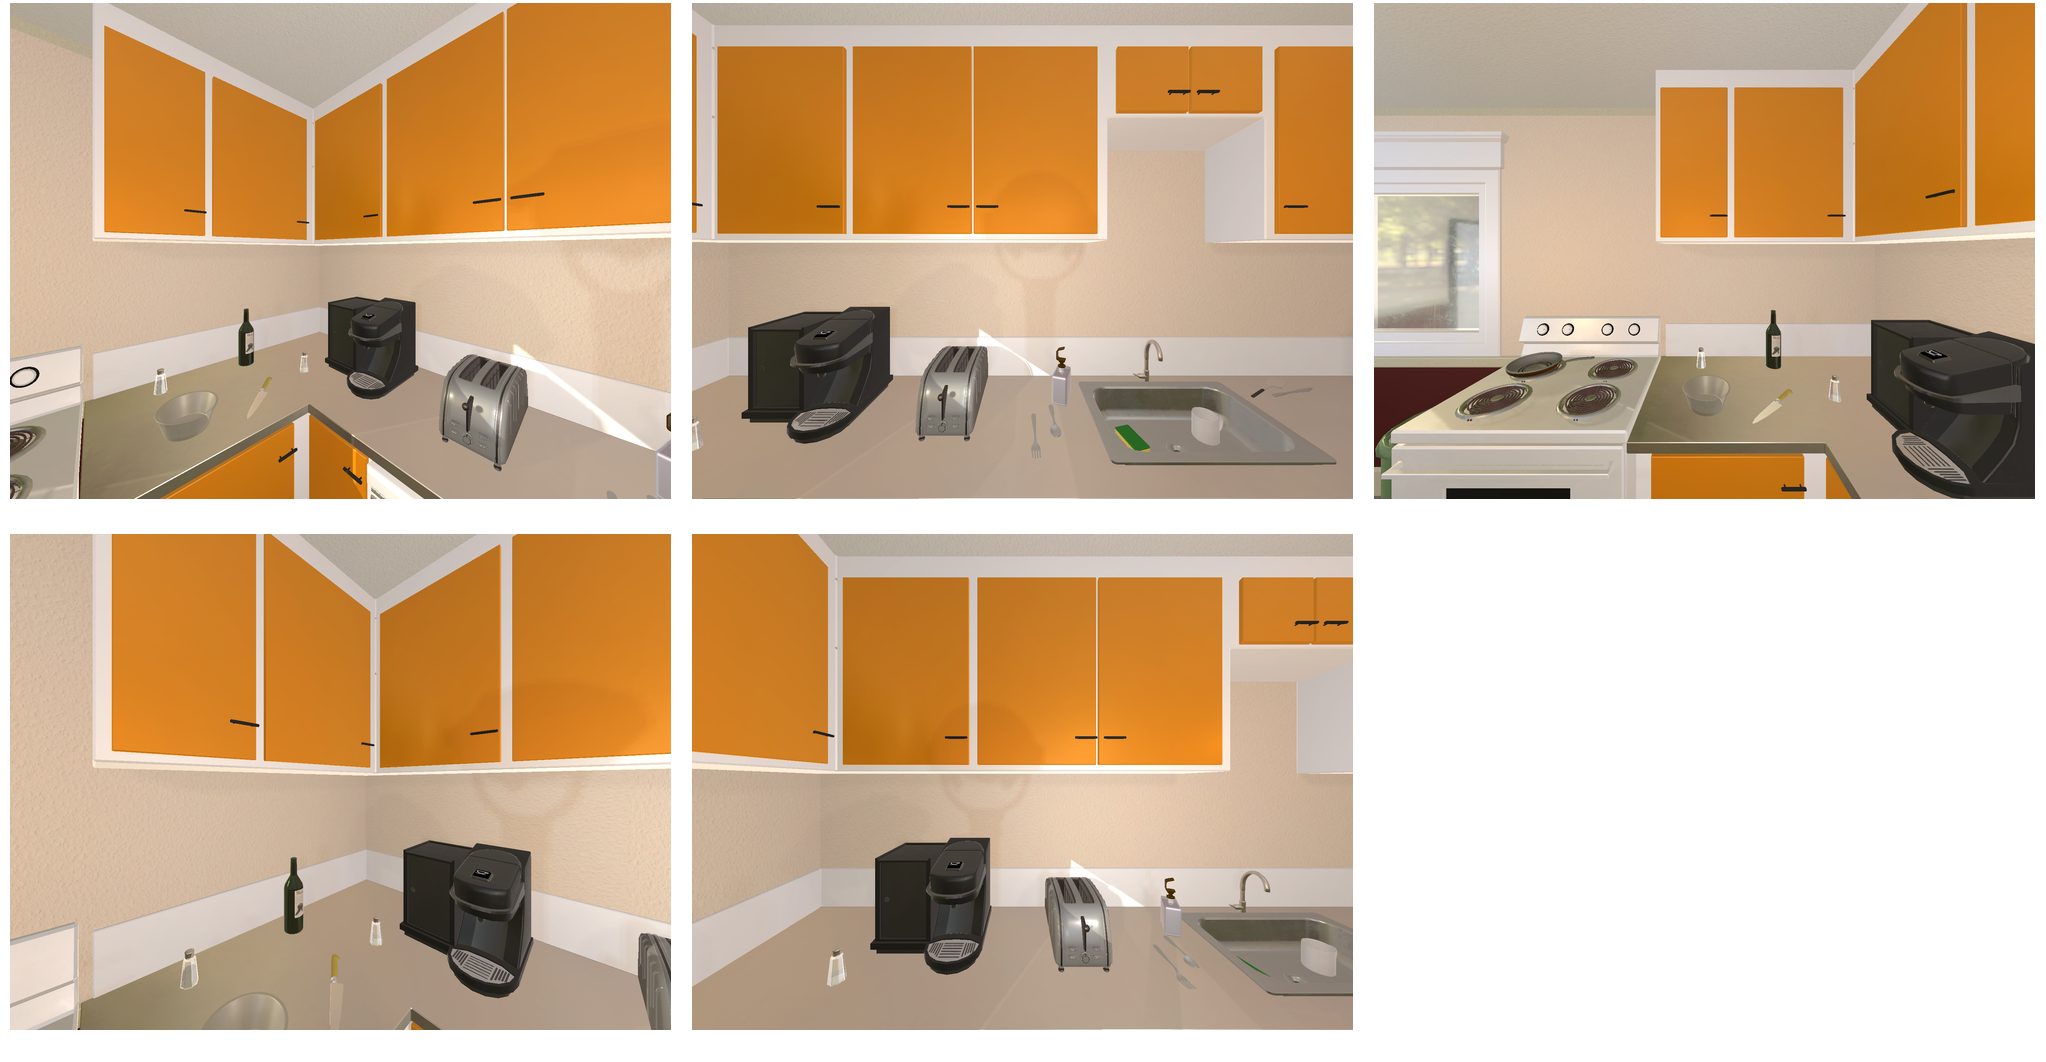Task instruction: Turn on the coffee machine.
Answer: {"task_instruction": "Turn on the coffee machine.", "nodes": ["coffee machine button / coffee machine switch", "coffee machine"], "edges": [{"functional_relationship": "activate", "object1": "coffee machine button / coffee machine switch", "object2": "coffee machine", "spatial_relations": ["higher_than", "close"], "is_touching": true}], "action_type": "press", "function_type": "device_control"}